NextBus

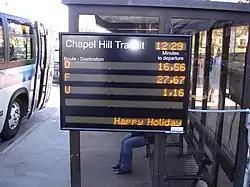
Chapel Hill Transit bus stop with NextBus display board, Chapel Hill, North Carolina

Each vehicle is fitted with a Global Positioning System (GPS) receiver, which transmits speed and location data to a central location. There, a computer running proprietary software calculates the projected arrival times for all stops in the system using this data, along with configuration information and historic travel times. These times are then converted to a 'wait time' and made available via the NextBus website and electronic signs at bus stops and tram stops as well as cell phones, and other wireless devices via the Internet.